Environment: real
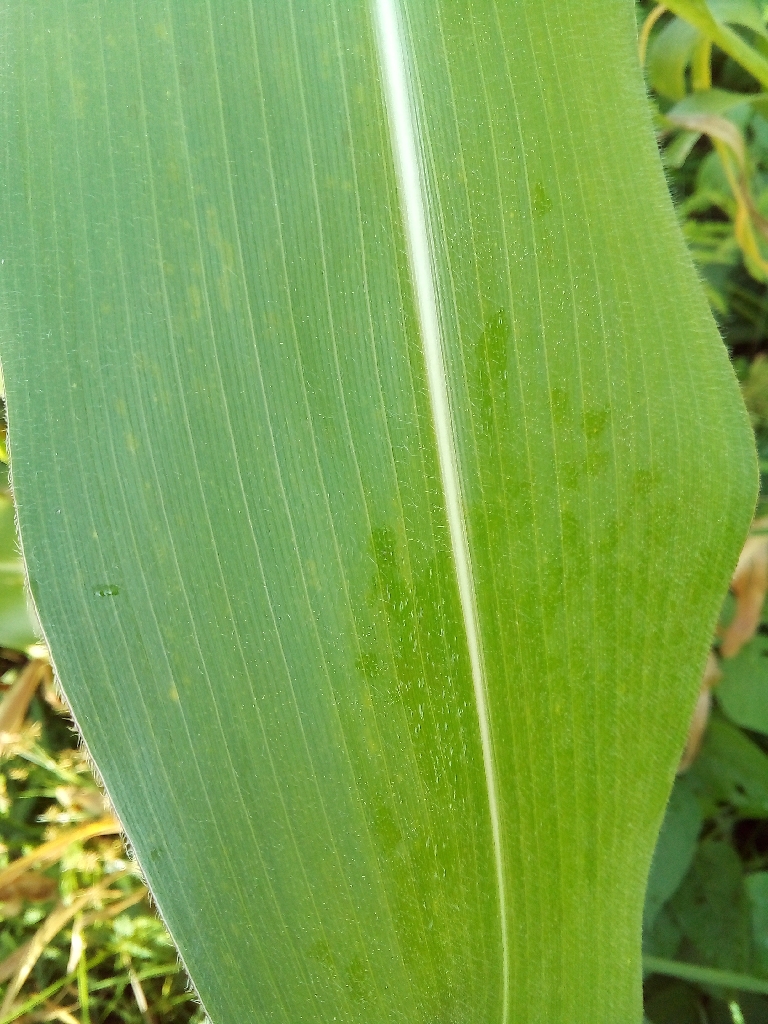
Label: healthy